Cryptocarya microneura

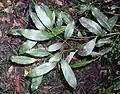
Leaves

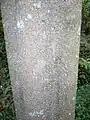
Bark

Cryptocarya microneura, commonly known as murrogun, murrogun laurel or brown jack, is a species of flowering plant in the laurel family and is endemic to eastern Australia. It is a rainforest tree with lance-shaped to elliptic leaves, the flowers cream-coloured and tube-shaped but not perfumed, and the fruit a spherical to elliptic black drupe.